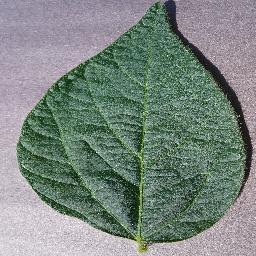
Label: Soybean___healthy